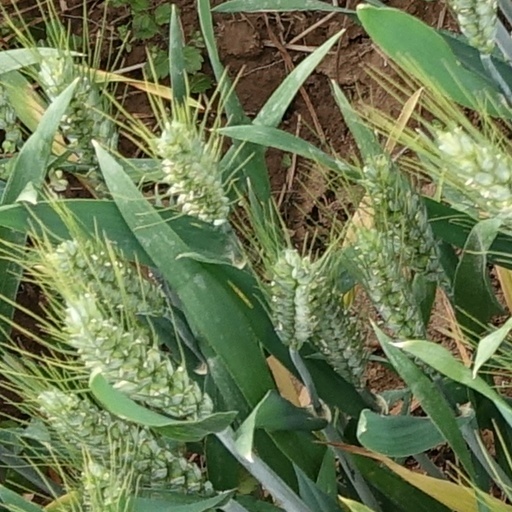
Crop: wheat